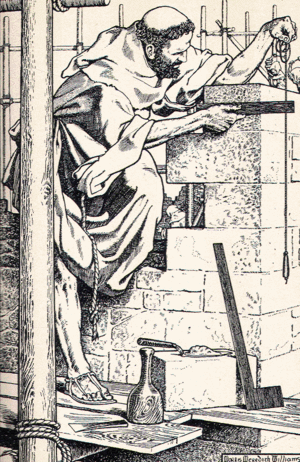
Lodret
En murer bruger en lodsnor til at sikre at muren er lodret
Lodlinje, lodret eller vertikal position, er den linje, der angives af en lodsnor, som hænger rolig. Lodsnoren er en snor eller tråd, der er fæstet ved sin øverste ende og i sin nederste bærer en vægt, der kan holde den stram. Den lodrette linje er vinkelret på det vandrette plan. Alle lodrette linjer, der ligger nær ved hinanden, er at regne for parallelle; er deres afstand ikke meget lille i sammenligning med Jordens dimensioner, danner de kendelige vinkler med hinanden og peger alle omtrent mod samme punkt, Jordens centrum.